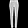
Label: Trouser